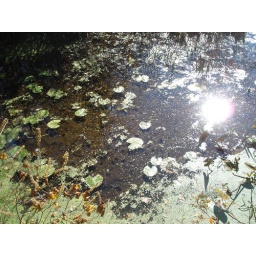
All the stuff in the lake collects to form this green skin.